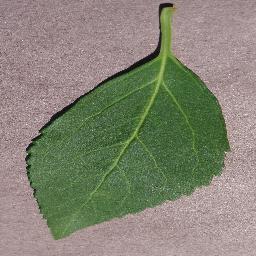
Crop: cherry
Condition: (including_sour)_healthy